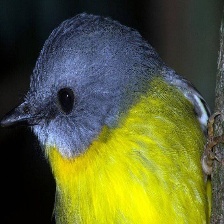
Species: EASTERN YELLOW ROBIN
Scientific name: EOPSALTRIA AUSTRALIS
ImageNet parent category: robin